Al-Zaytuna Mosque

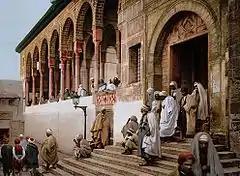
Photochrom print of the main entrance in 1890

Under the Hafsids, who ruled during the 13th to 15th centuries, Tunis became the main capital of Ifriqiya for the first time. This led to an increase in the Zaytuna Mosque's importance and allowed it to overtake the prestige of the older Mosque of Uqba in Kairouan. Significant restoration work was carried out by the Hafsid rulers, under al-Mustansir in 1250 and under Abu Yahya Zakariya in the early 14th century, adding features such as ablution facilities and replacing some of the woodwork. Other repairs and restorations were carried at multiple points during this era. The mosque's first attested minaret was also built under Hafsid patronage in 1438–1439. Its appearance is known from old photographs: it had a cuboid shape (having a shaft with a square base) and was crowned with an arcaded gallery and a polygonal turret or lantern at its summit.